Holbrook, New South Wales

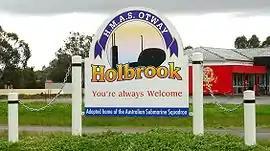
Holbrook town entry sign

Holbrook is a small town in Southern New South Wales, Australia. It is on the Hume Highway, by road North East of Melbourne and by road south-west of Sydney between Tarcutta and Albury. The town is in the Greater Hume Shire which was established in May 2004 from the merger of Culcairn Shire with the majority of Holbrook Shire and part of the Hume Shire. At the 2016 census, Holbrook had a population of 1,715 people. The district around Holbrook is renowned for local produce including merino wool, wheat and other grains, lucerne, fat cattle and lamb.